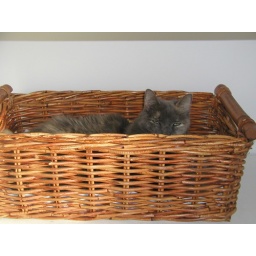
Gracie in her new sleeping place, the kitchen basket.